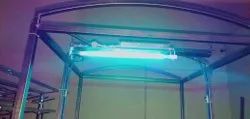
Label: DeeBru_UV_Daa_Wall_Mounted_Disinfection_System